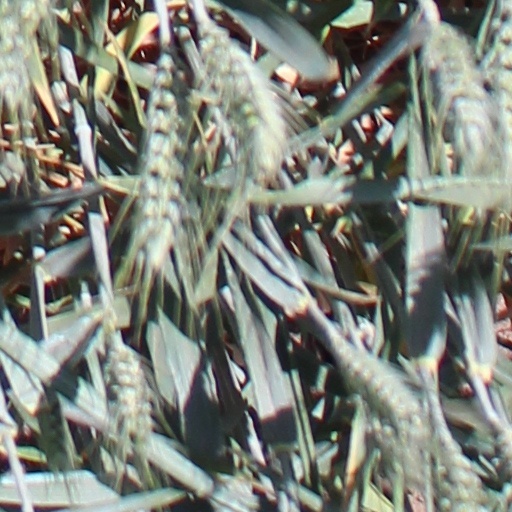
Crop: wheat